Michael Gray (footballer)

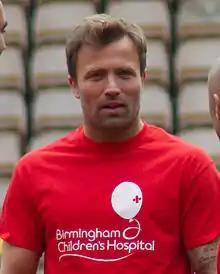
Gray in 2014

Michael Gray (born 3 August 1974) is an English former professional footballer who played as a left-back or left winger for 18 years.